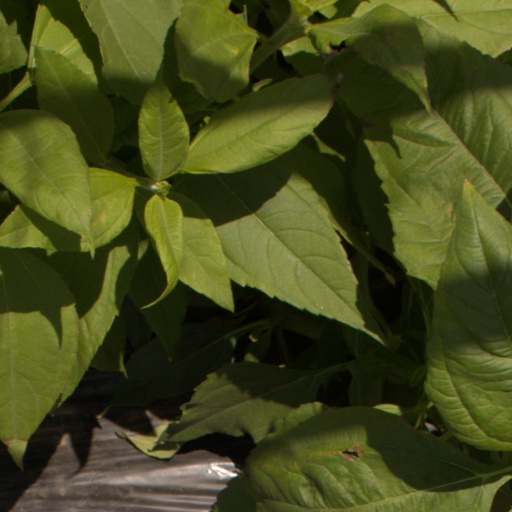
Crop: Jerusalem artichoke